Aegyptosaurus

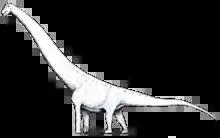
Speculative restoration

de Lapparent (1960) referred a series of caudal vertebrae from the Continental intercalaire of Egypt to "Aegyptosaurus baharijensis."